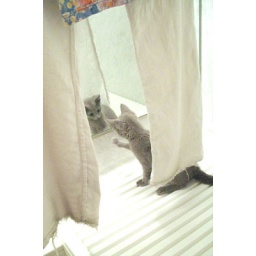
June 22, 2005. Pearl is interested in mirror. He does not know the kitten in the mirror is himselves.